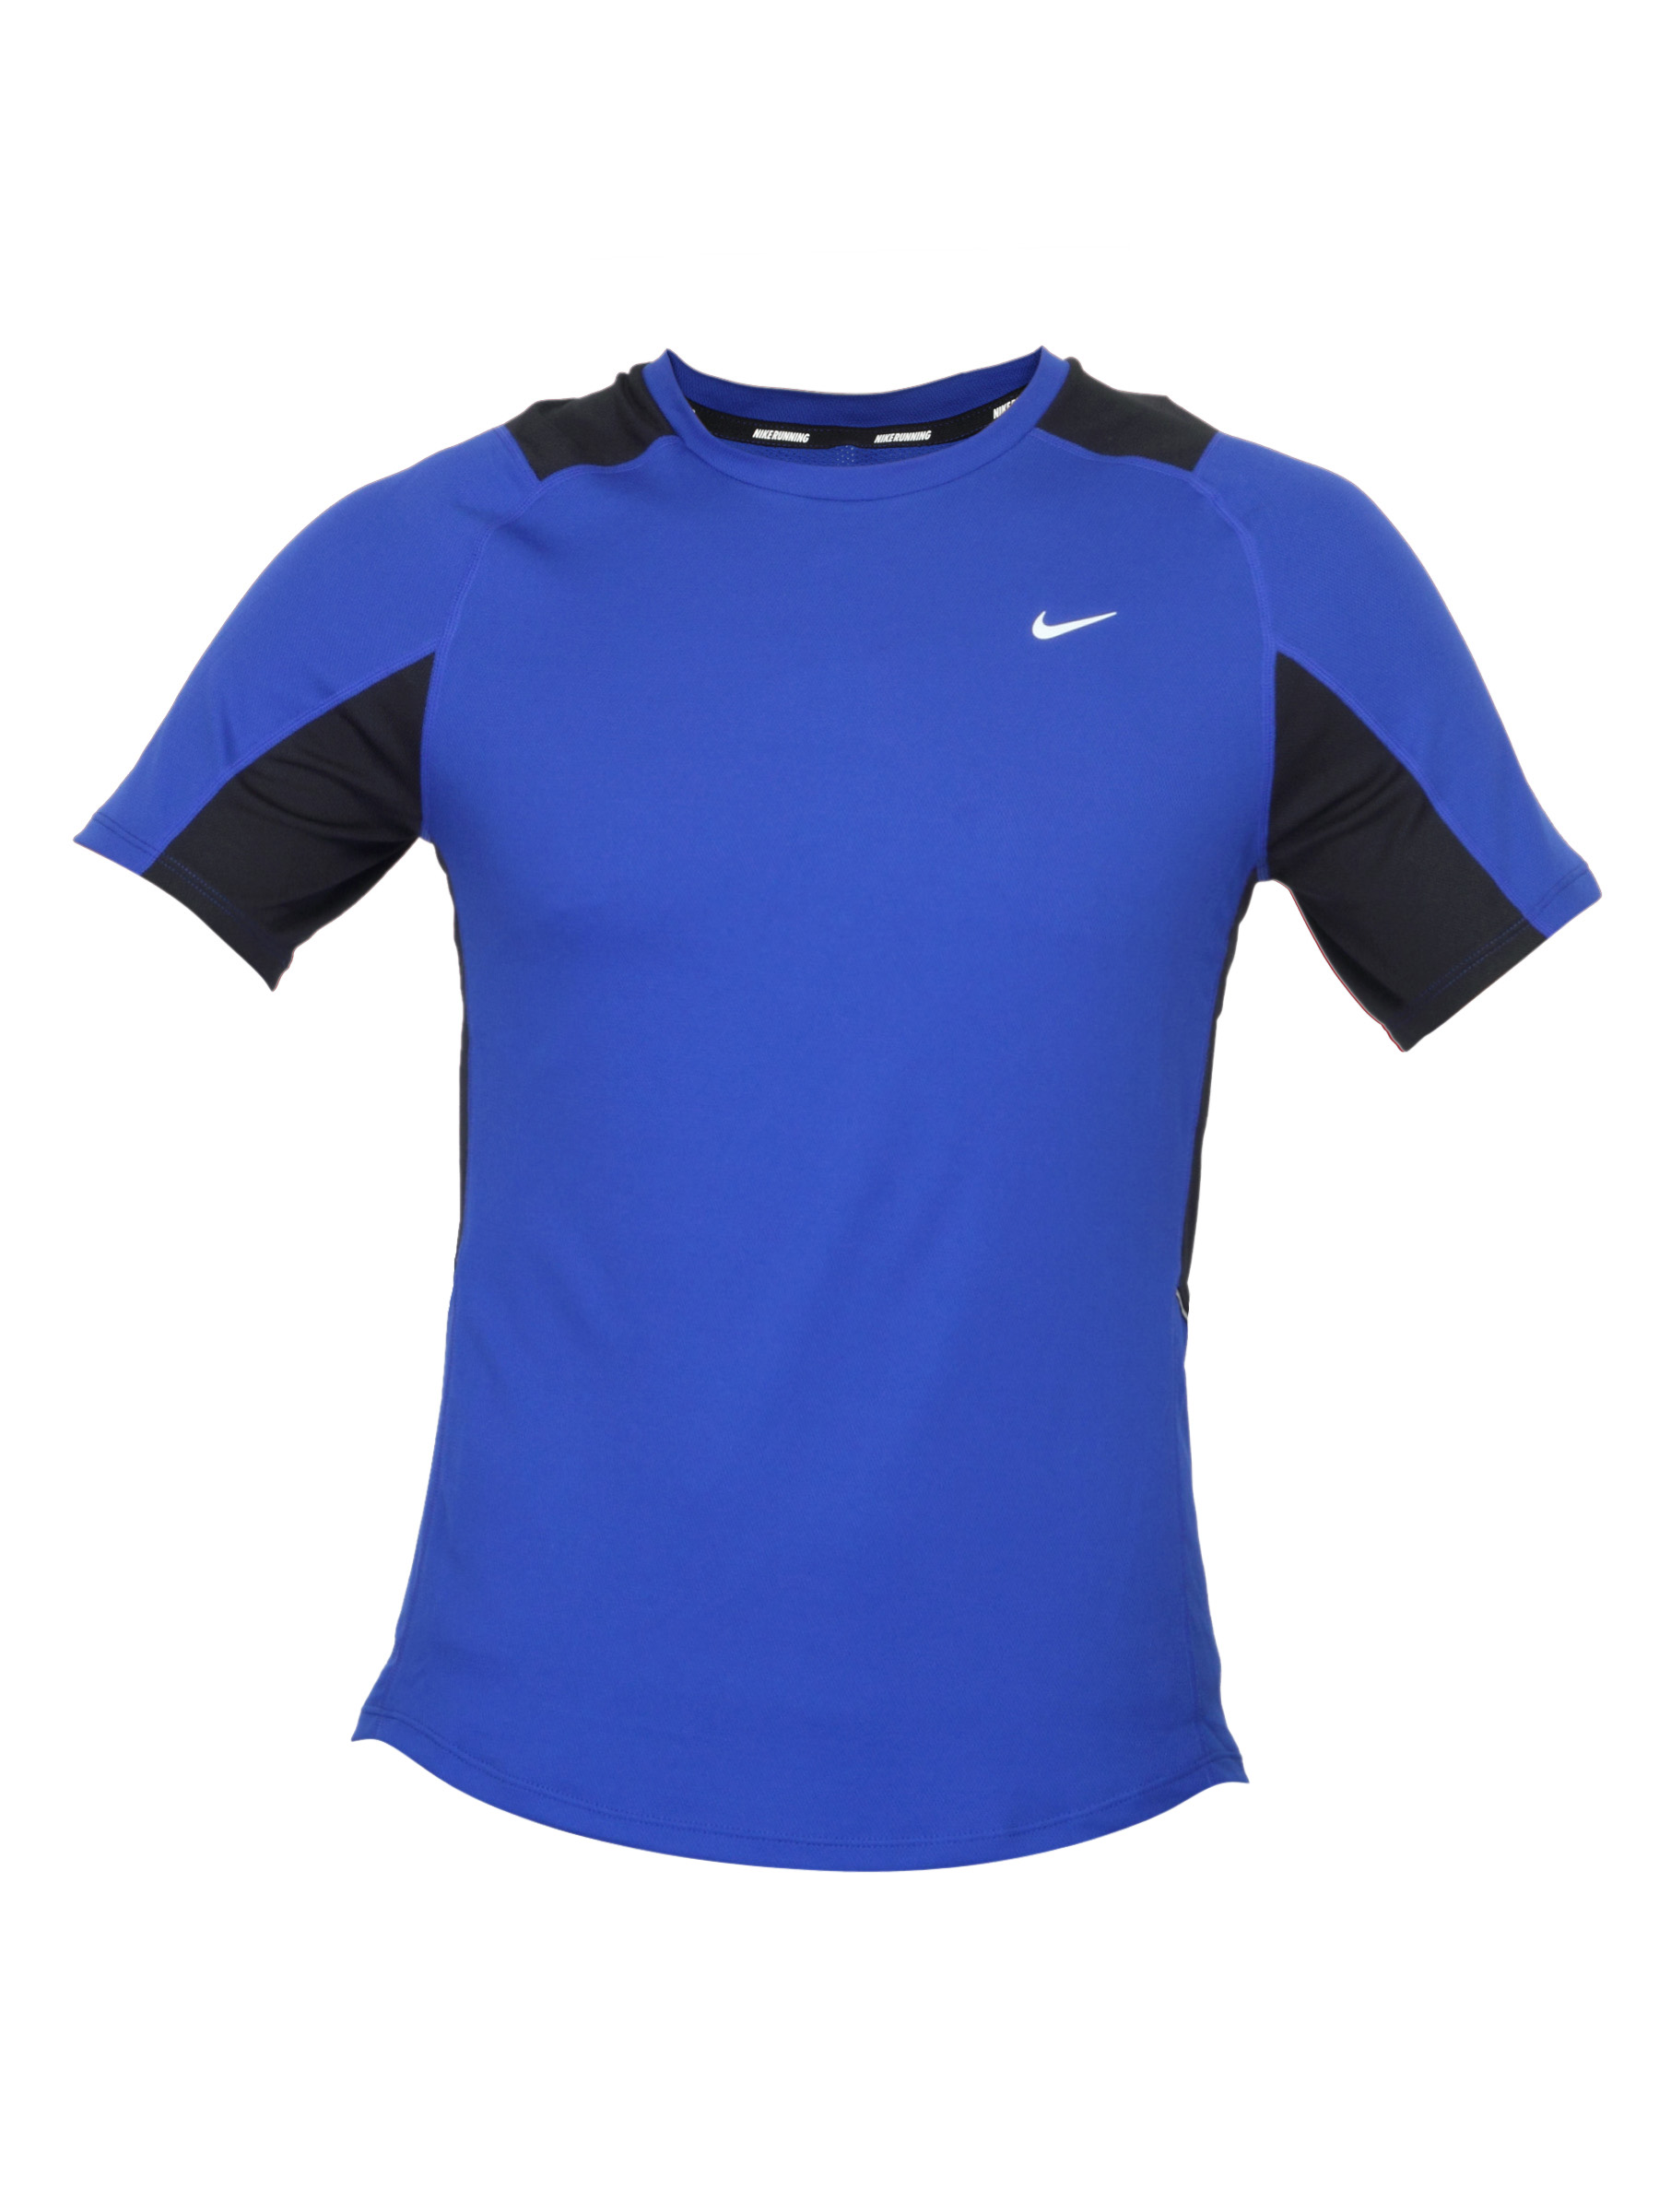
Nike Men Value Running Blue T-shirt
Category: Apparel / Topwear / Tshirts
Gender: Men
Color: Blue
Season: Summer 2012
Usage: Sports